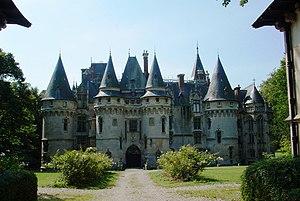
Vigny est une commune française située dans le département du Val-d'Oise en région Île-de-France. Ses habitants sont appelés les Vignois.
Le département du Val-d'Oise est une ancienne terre de tournage. Plus de 1000 œuvres audiovisuelles ont été tournées dans le département du Val-d'Oise depuis 1901, dont plus de 400 depuis 1950. Selon ces documents, le premier film tourné est Patineurs sur le lac d’Enghien, et le 1000ᵉ est Pauvre Richard, tourné en 2011. La multitude de tournages s'expliquerait notamment par la variété de paysages disponibles tant par les conditions fiscales avantageuses de tournage liées à la proximité avec Paris.
Georges II d'Amboise est un archevêque et cardinal français.
Georges d'Amboise, dit le cardinal d'Amboise, né en 1460 au château de Chaumont-sur-Loire, près d'Amboise et mort le 25 mai 1510 à Lyon, cardinal et archevêque de Rouen à partir de 1498, fut le principal ministre du roi Louis XII et un mécène français.
Le château de Vigny est un château français, située sur la commune de Vigny. Il a été édifié à partir de 1504 et reconstruit à partir de 1867 dans le style troubadour. Le château est inscrit monument historique depuis un arrêté du 28 décembre 1984.